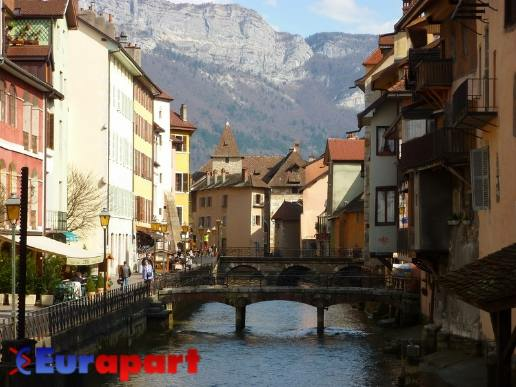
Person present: No